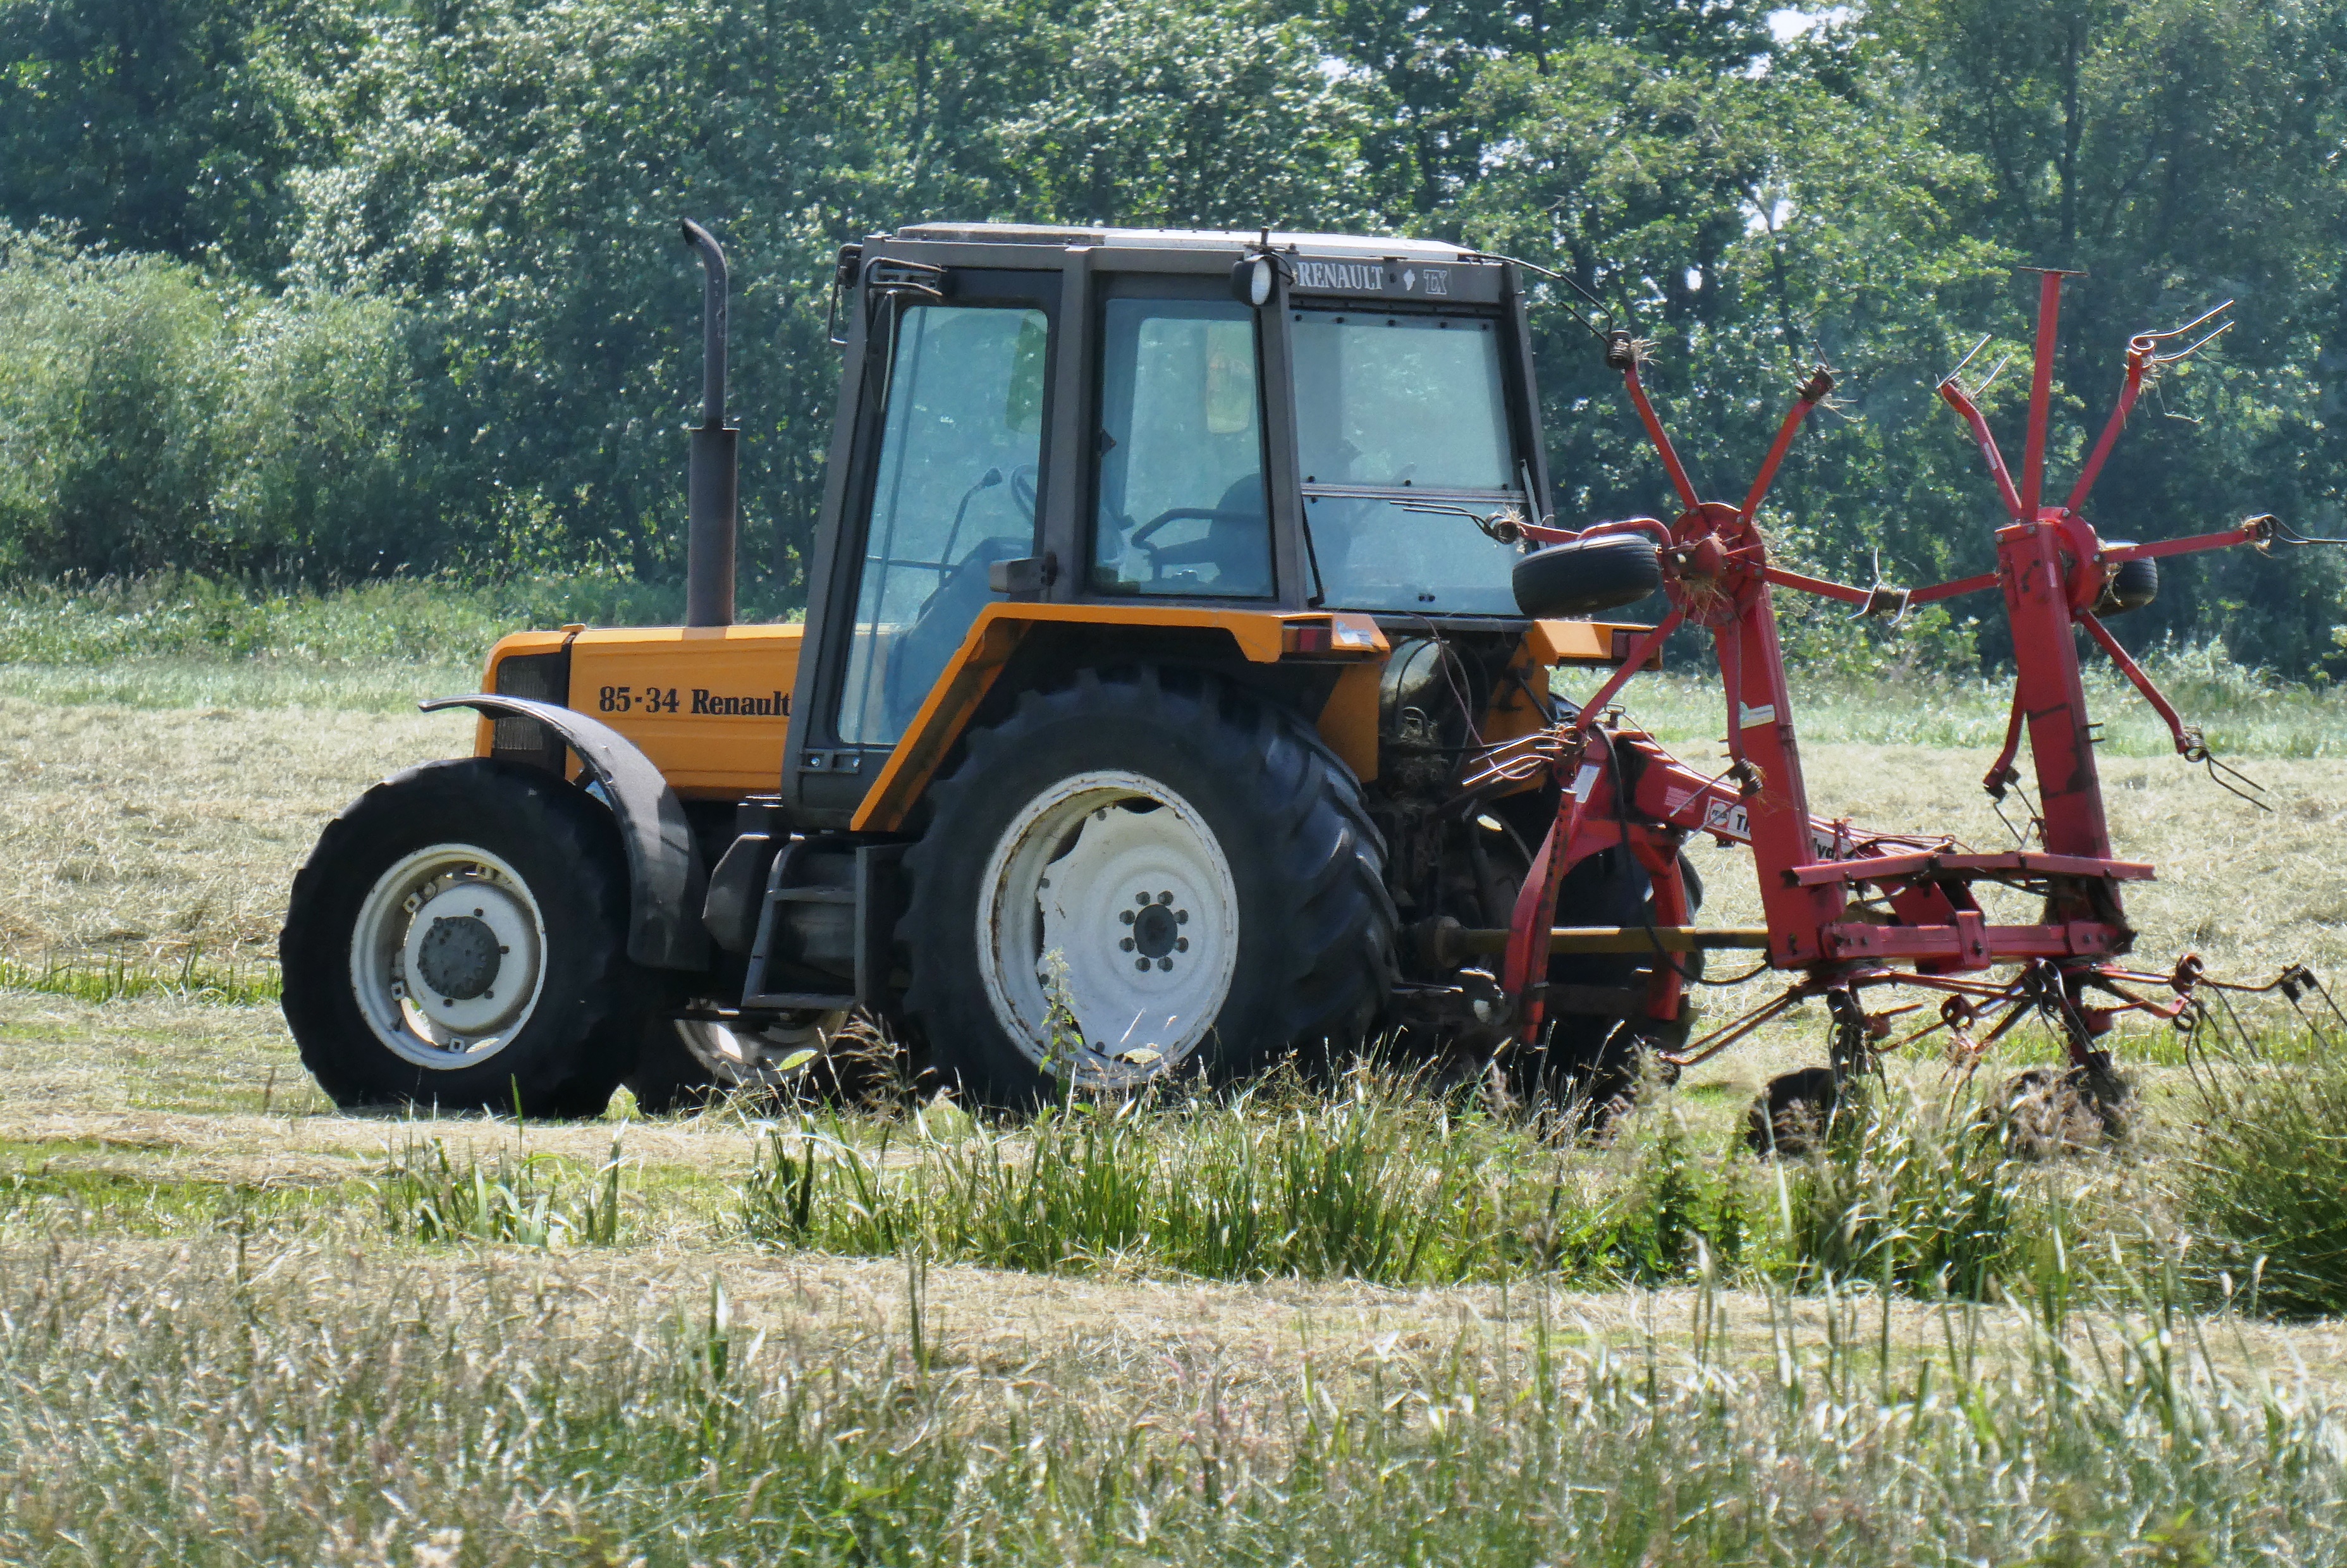
tractor, meadow, agricultural machinery, vehicle, motor vehicle, agriculture, grass, field, tree, rural area, plant, farm, soil, harvester, construction equipment, grass family